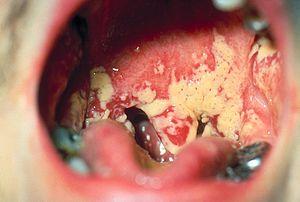
Le nom de muguet buccal est actuellement réservé aux candidoses oro-pharyngiennes qui sont les localisations cliniques de loin les plus fréquentes étant donné le territoire préférentiel des levures commensales.
La microbiologie orale est l'étude des micro-organismes qui constituent le microbiote de la cavité buccale et de des interactions entre ces micro-organismes oraux entre eux et/ou avec leur hôte humain ou animal. Elle s'intéresse donc au microbiote buccal, qu'il soit normal ou pathologique. Ce microbiote est encore mal connu car de nombreuses bactéries orales ne peuvent être cultivées. Il serait selon N.B Arweiler & L Netuschil composé de plusieurs centaines à milliers d'espèces différentes de microorganismes, 700 espèces ayant été découvertes par screening. Ce sont principalement ses formes libres qui ont été étudiées depuis 100 ans, mais il est surtout constitué de formes coloniales consistant en biofilms organisés. Chaque individu abrite 100 à 200 de ces 700 espèces.